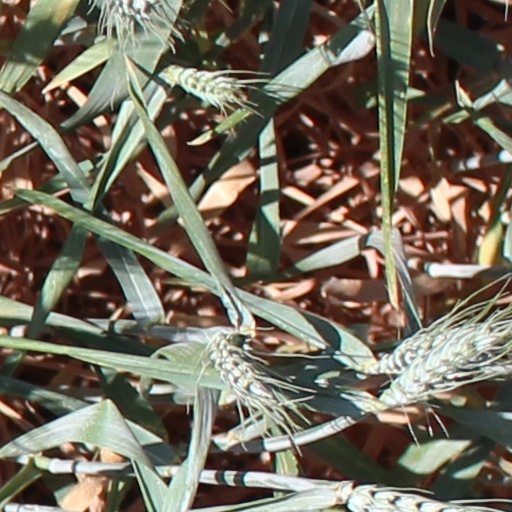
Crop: wheat